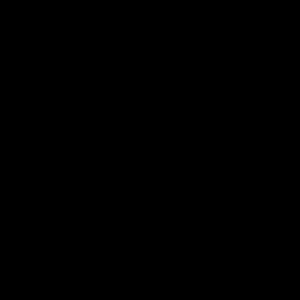
Biofysik
En simpel model for en biopolymer er den ideelle kæde, der forklarer, hvorfor polymerer krøller sig sammen i en såkaldt polymer coil.[1]
Biofysik er en interdisciplinær videnskabelig retning, der undersøger biologiske spørgsmål vha. fysiske metoder og teorier.